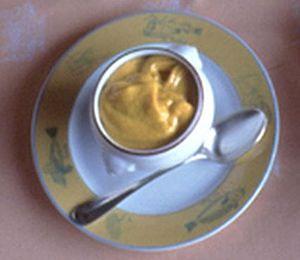
sauce rouille Occitan
La cuisine occitane est une cuisine diversifiée qui a des traits caractéristiques de la cuisine méditerranéenne, mais se différencie des cuisines catalane et italienne. En raison de la taille de l'Occitanie et la grande variété de ses terroirs, allant des Pyrénées aux Alpes, de la côte méditerranéenne au Massif central qu'elle englobe majoritairement, c'est une cuisine très variée mais, au-delà de la traditionnelle partition entre l'usage de la graisse de canard au sud ouest et de l'huile d'olive au sud-est, il existe un certain nombre de traits communs à l'ensemble de ce territoire et l'opposant parfois nettement au reste de la France.